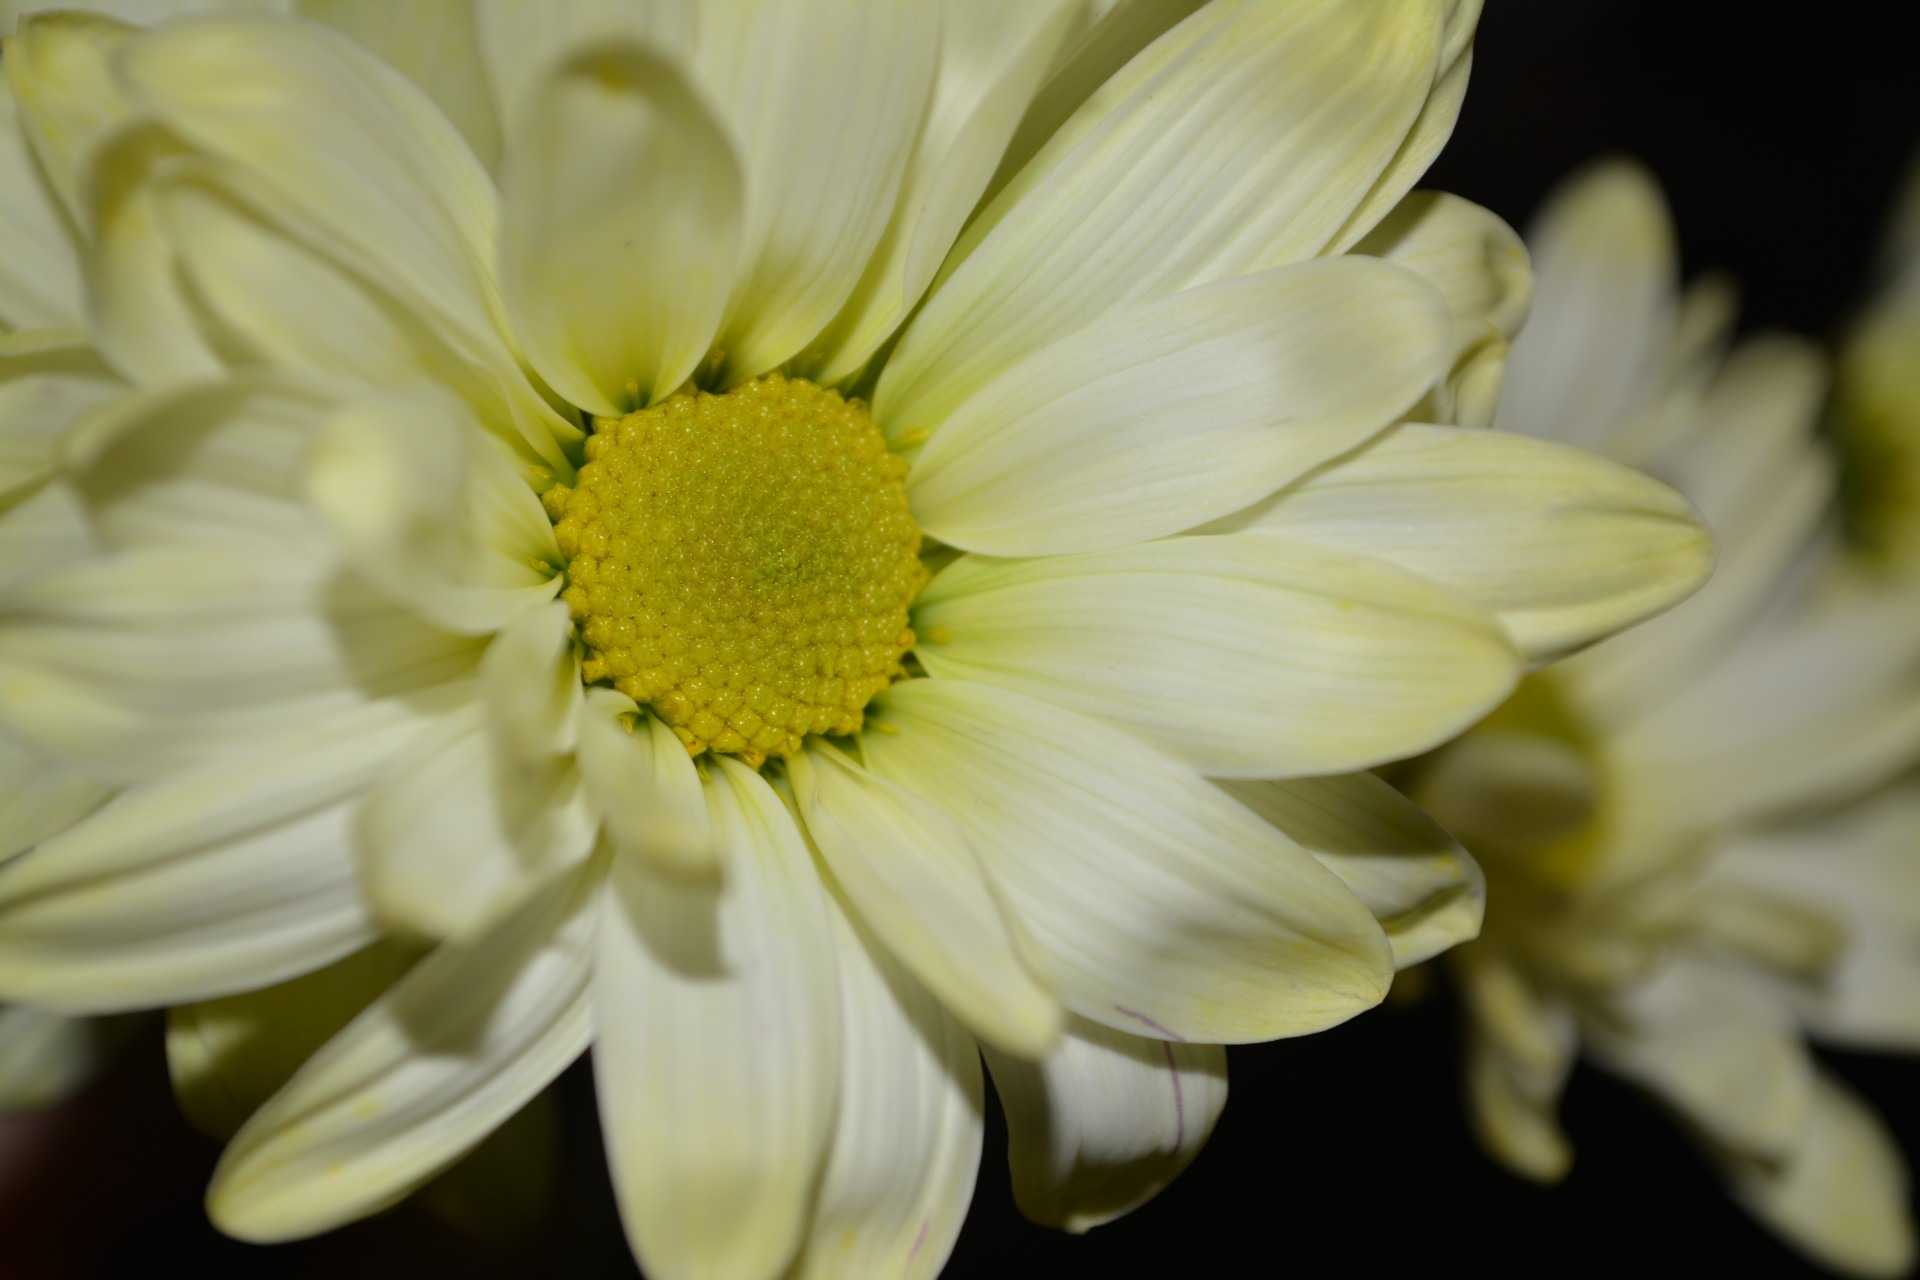
nature, blossom, plant, flower, petal, bloom, floral, daisy, bouquet, pollen, fresh, botany, blooming, yellow, flora, wildflower, close up, petals, daisies, macro photography, flowering plant, daisy family, oxeye daisy, annual plant, computer wallpaper, chamaemelum nobile, marguerite daisy, chrysanths